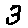
Label: 3